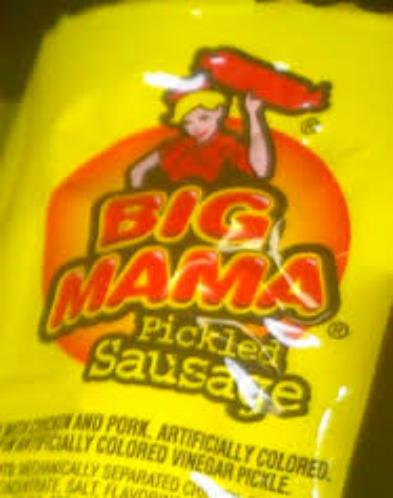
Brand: Big Mama Sausage
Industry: Food